Question: Please indicate a possible affordance area of the knife that can be used for cutting
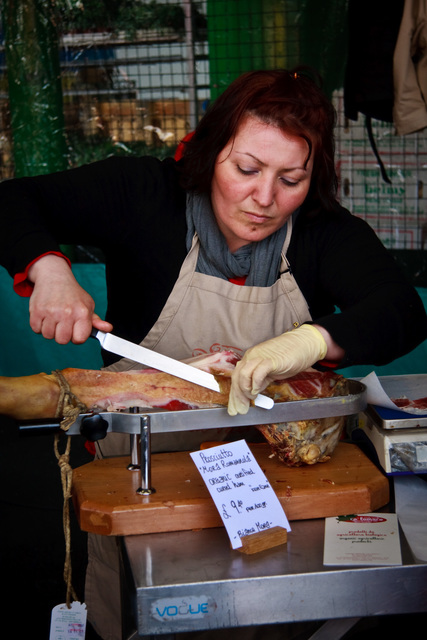
Answer: [89.031, 326.477, 278.653, 413.081]